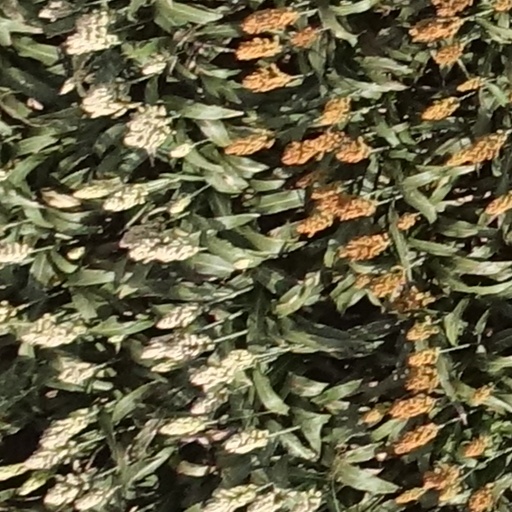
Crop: sorghum